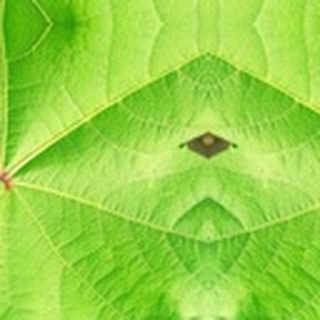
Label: healthy_cotton